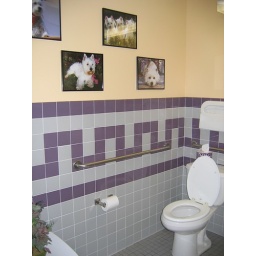
Pictures of our dog Annie in the staff bathroom